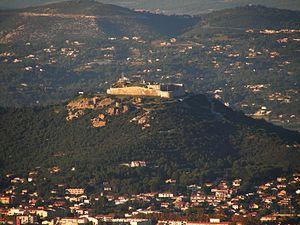
Six-Fours-les-Plages est une commune française située au bord de la Méditerranée dans le département du Var, en région Provence-Alpes-Côte d'Azur. Elle fait partie de la métropole Toulon Provence Méditerranée.